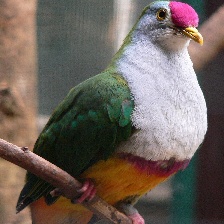
Species: SCARLET CROWNED FRUIT DOVE
Scientific name: PTILINOPUS INSULARIS